Dynamic stall on helicopter rotors

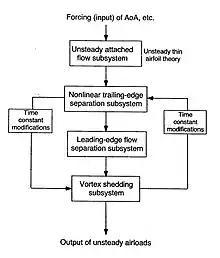
Flowchart of Leishman-Beddoes dynamic stall model

The model was initially developed by Beddoes and Leishman&Beddoes and refined by Leishman and Tyler&Leishman.